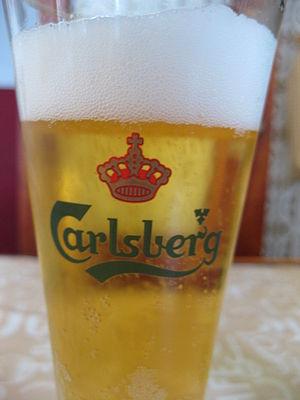
Le Danemark, en forme longue le royaume de Danemark ou le royaume du Danemark, est un pays d’Europe du Nord et de Scandinavie, dont le territoire métropolitain est situé au sud de la Norvège, de laquelle il est séparé par le Skagerrak ; au sud-sud-ouest de la Suède, le Kattégat faisant office de frontière naturelle avec cette dernière ; et au nord de l'Allemagne, seul pays avec lequel il partage une frontière terrestre. Sa capitale est Copenhague.